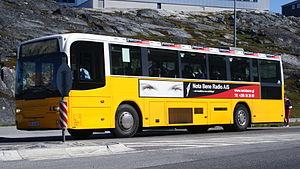
Nuup Bussii est une société d'autobus exploitant le réseau de transport en commun de la ville de Nuuk, capitale du Groenland.